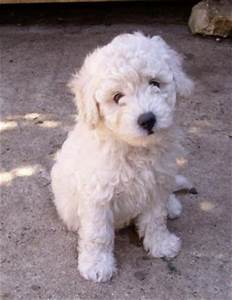
Label: dog